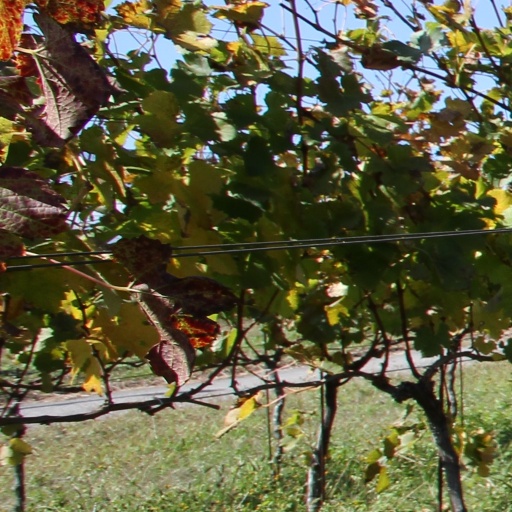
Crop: grape